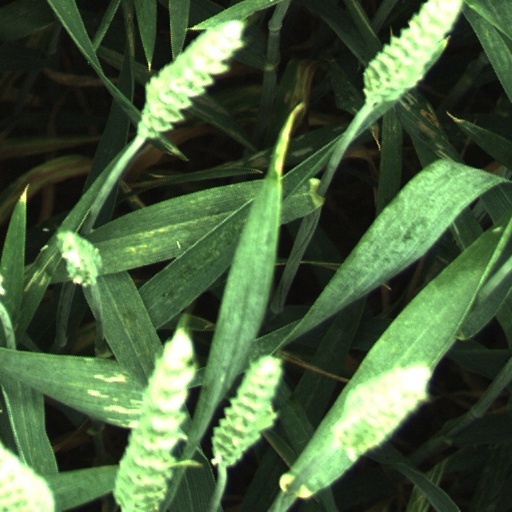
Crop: wheat